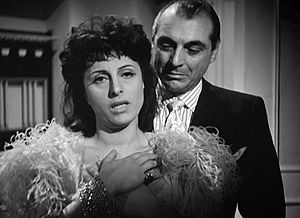
Anna Magnani / Retur til film
Anna Magnani i filmen IL Bandito.
Anna Magnani var en italiensk teater- og filmskuespiller. Hun modtog en Oscar som den første italienske skuespiller for sin hovedrolle i filmen Den tatoverede rose og fik ydermere en nominering for Manden i slangeskind. Hun er især husket for sit lidenskabelige og intense skuespil og regnes for en af Italiens største skuespillere nogensinde.